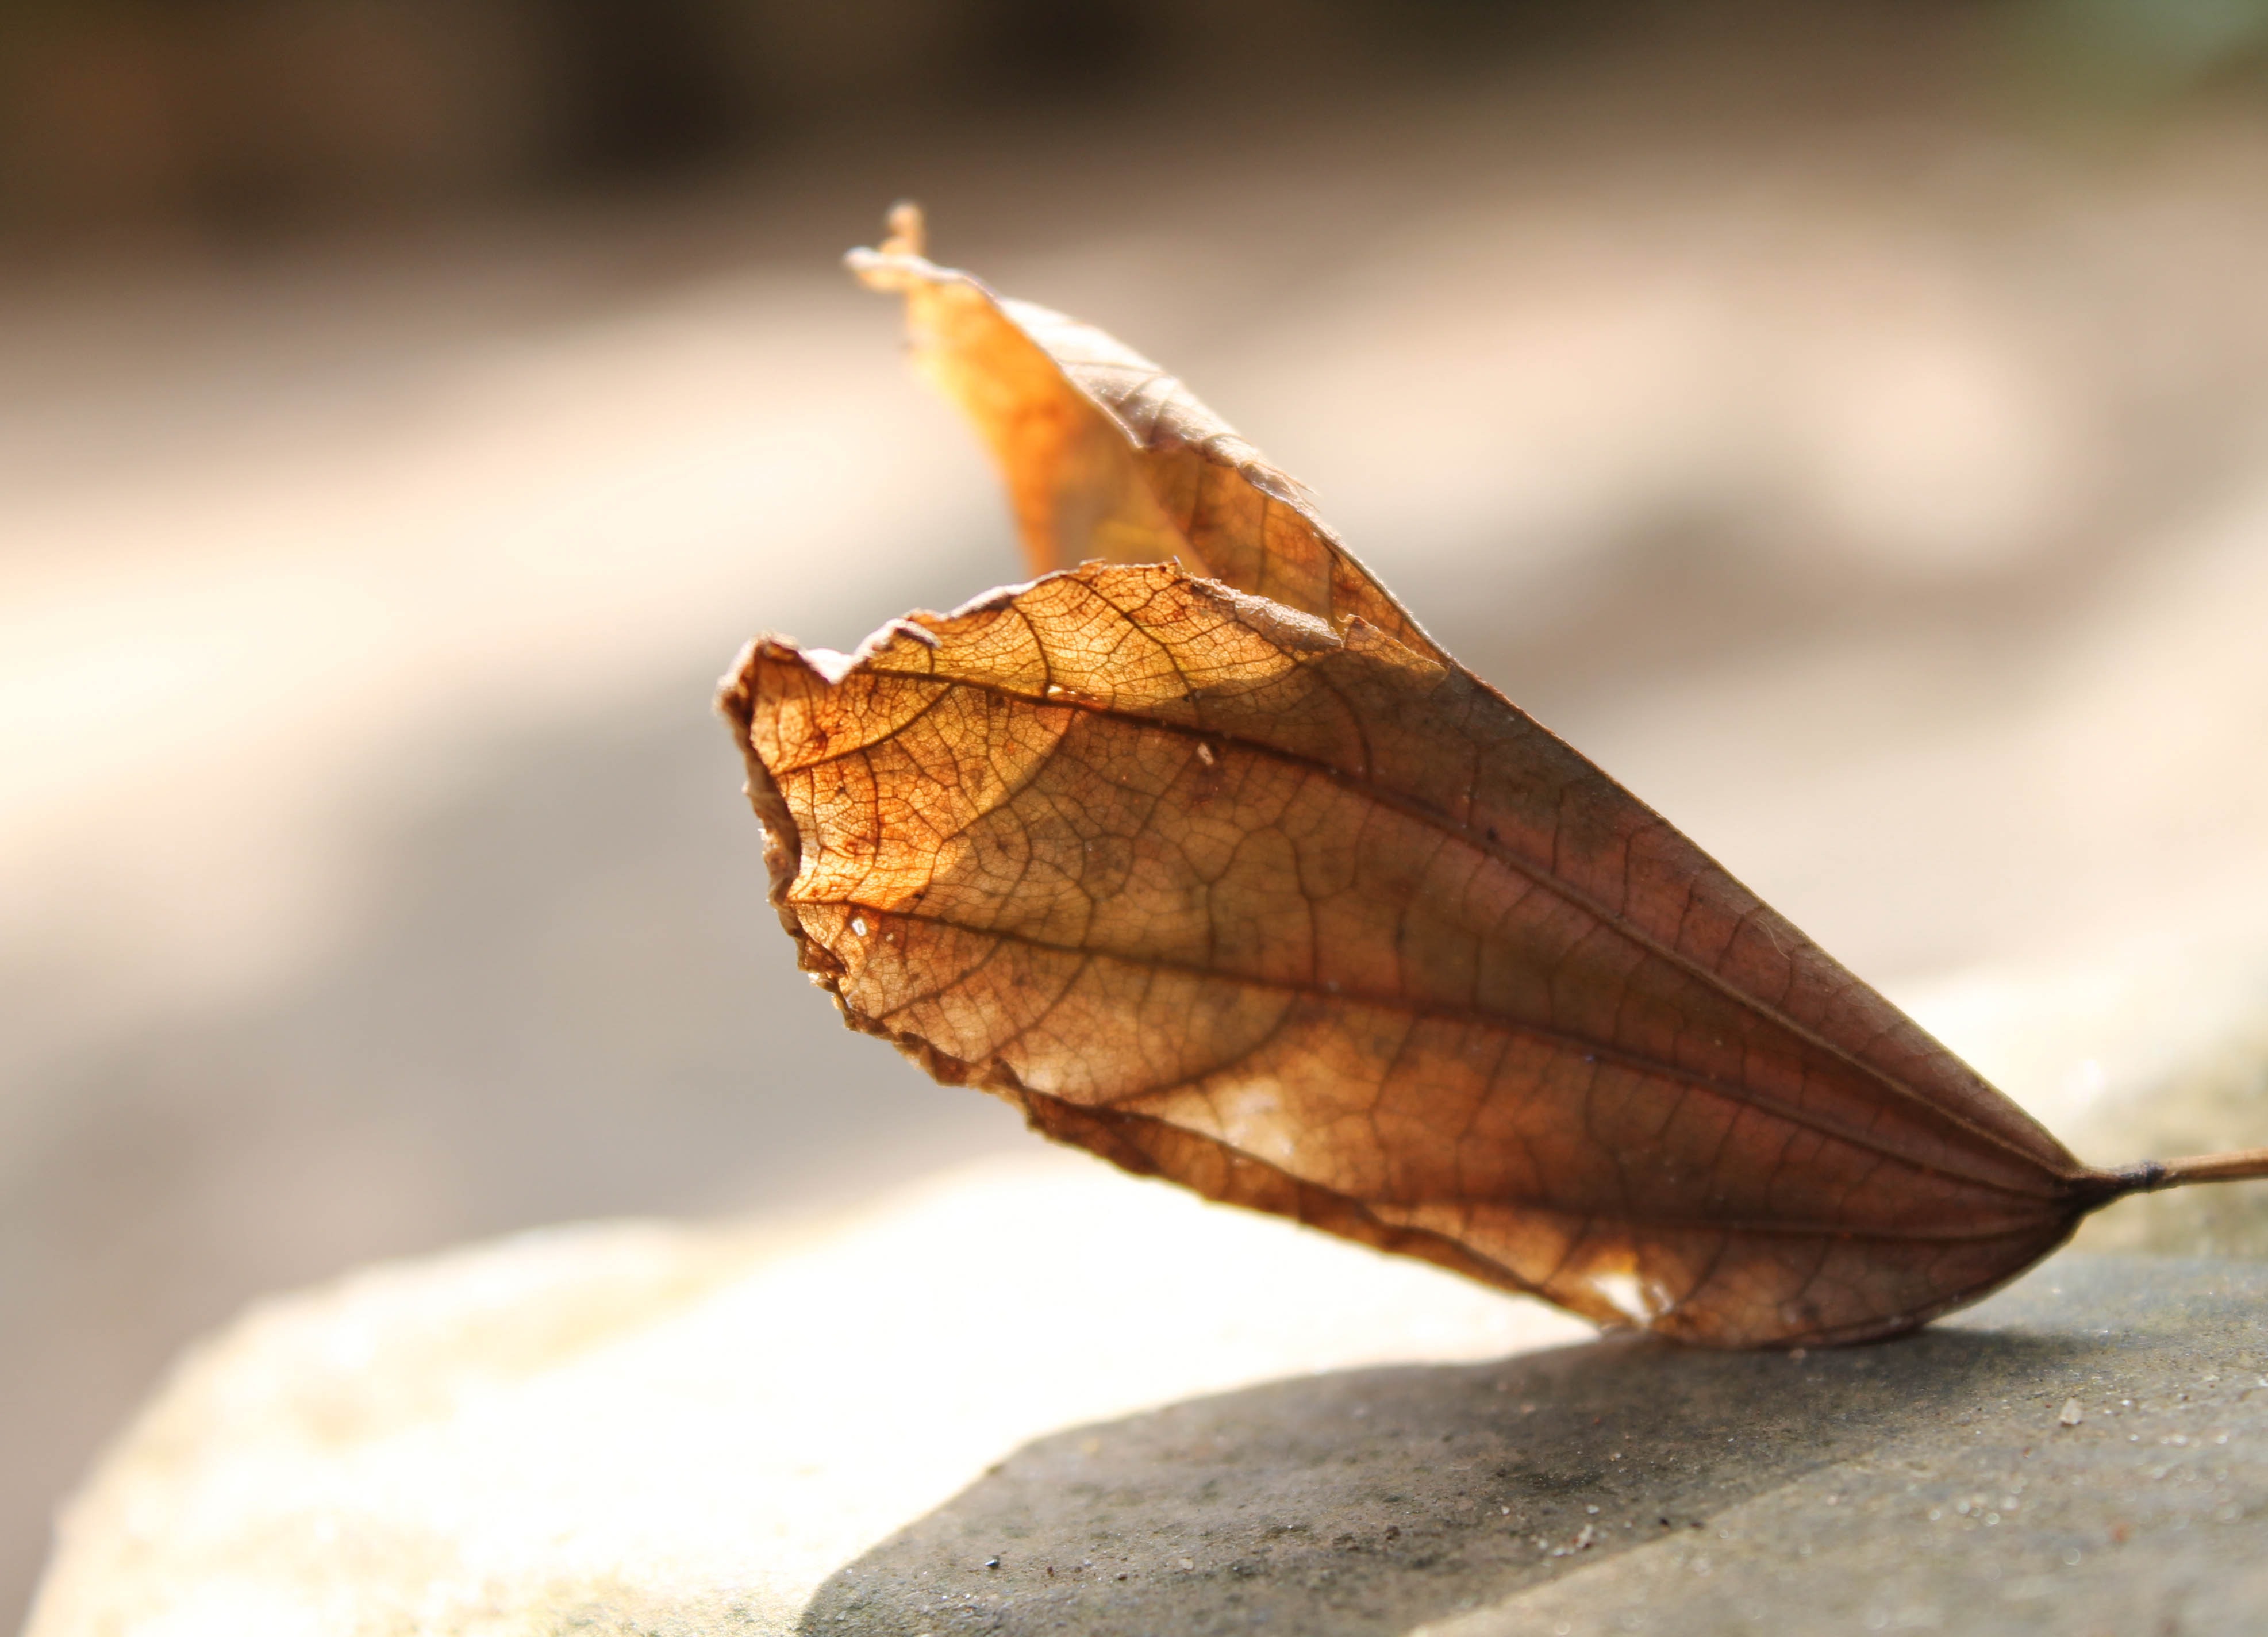
nature, wing, photography, sunlight, leaf, fall, dry, insect, autumn, brown, moth, butterfly, dried, yellow, flora, still life, fauna, plants, invertebrate, close up, trees, leafy, sunny, bright, seasonal, fallen, macro photography, pollinator, moths and butterflies, dianhong